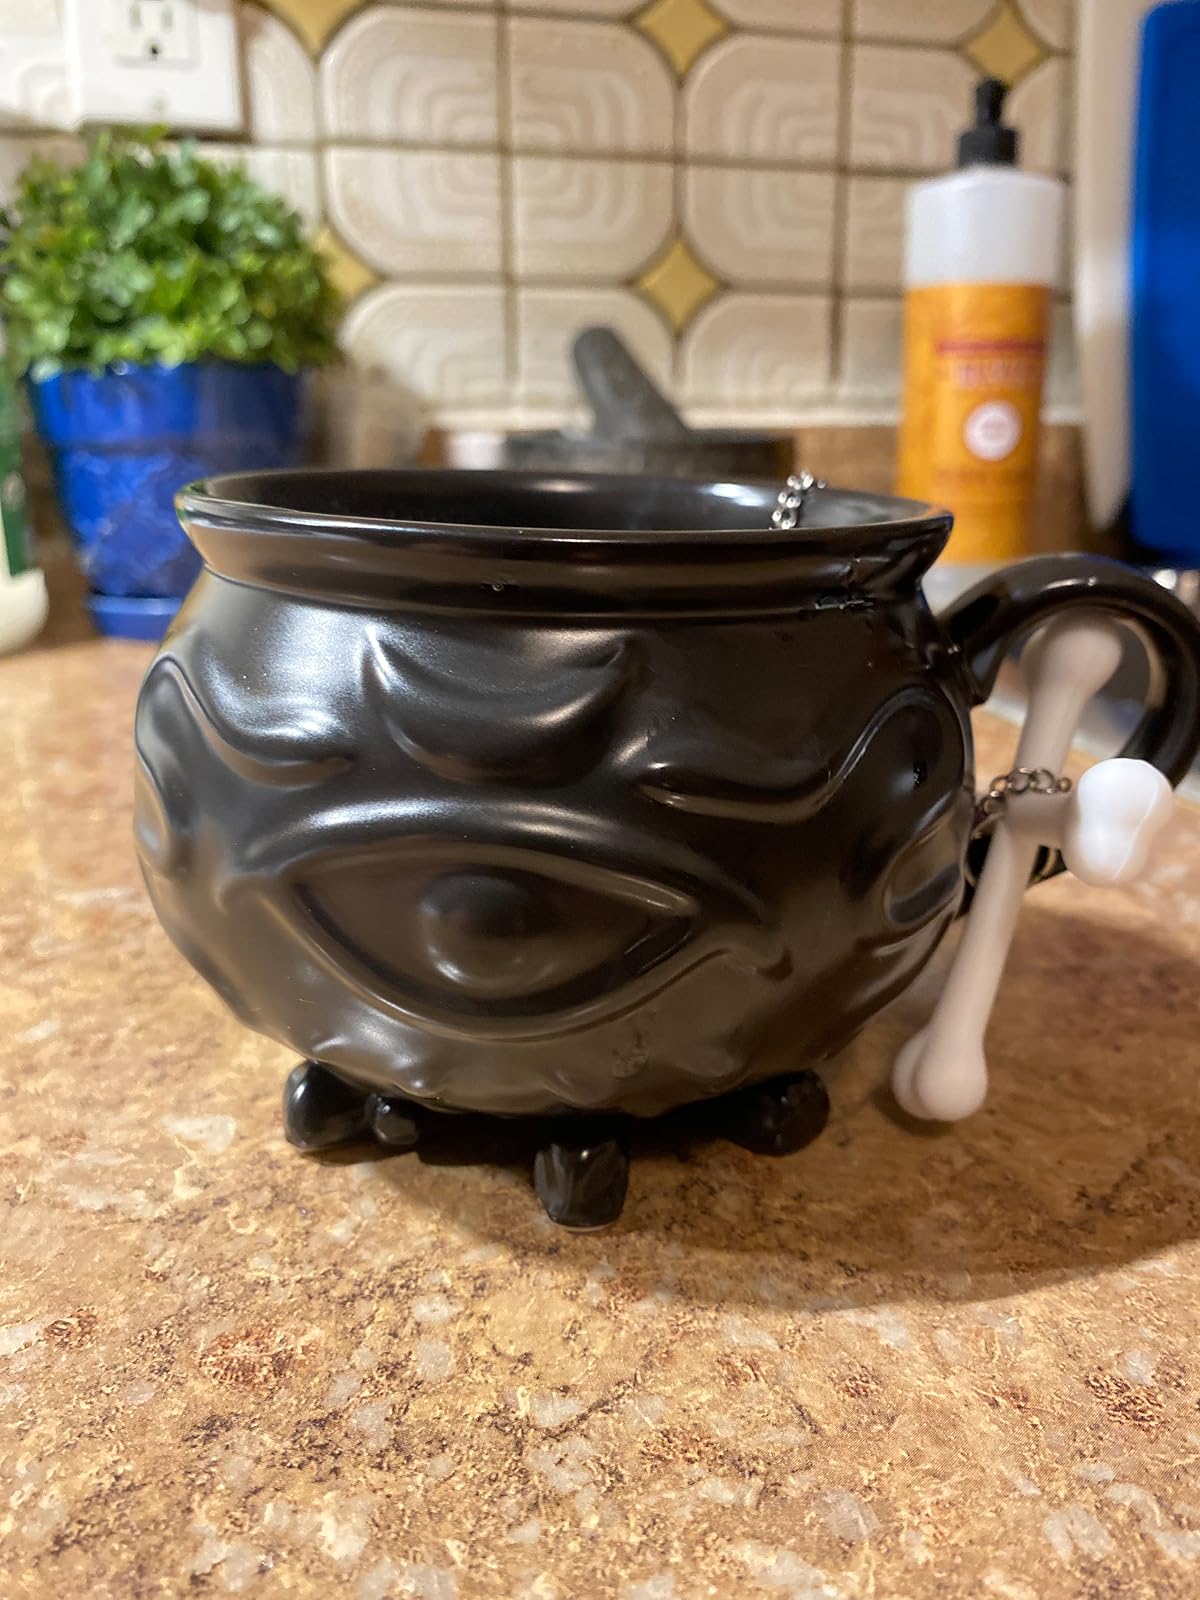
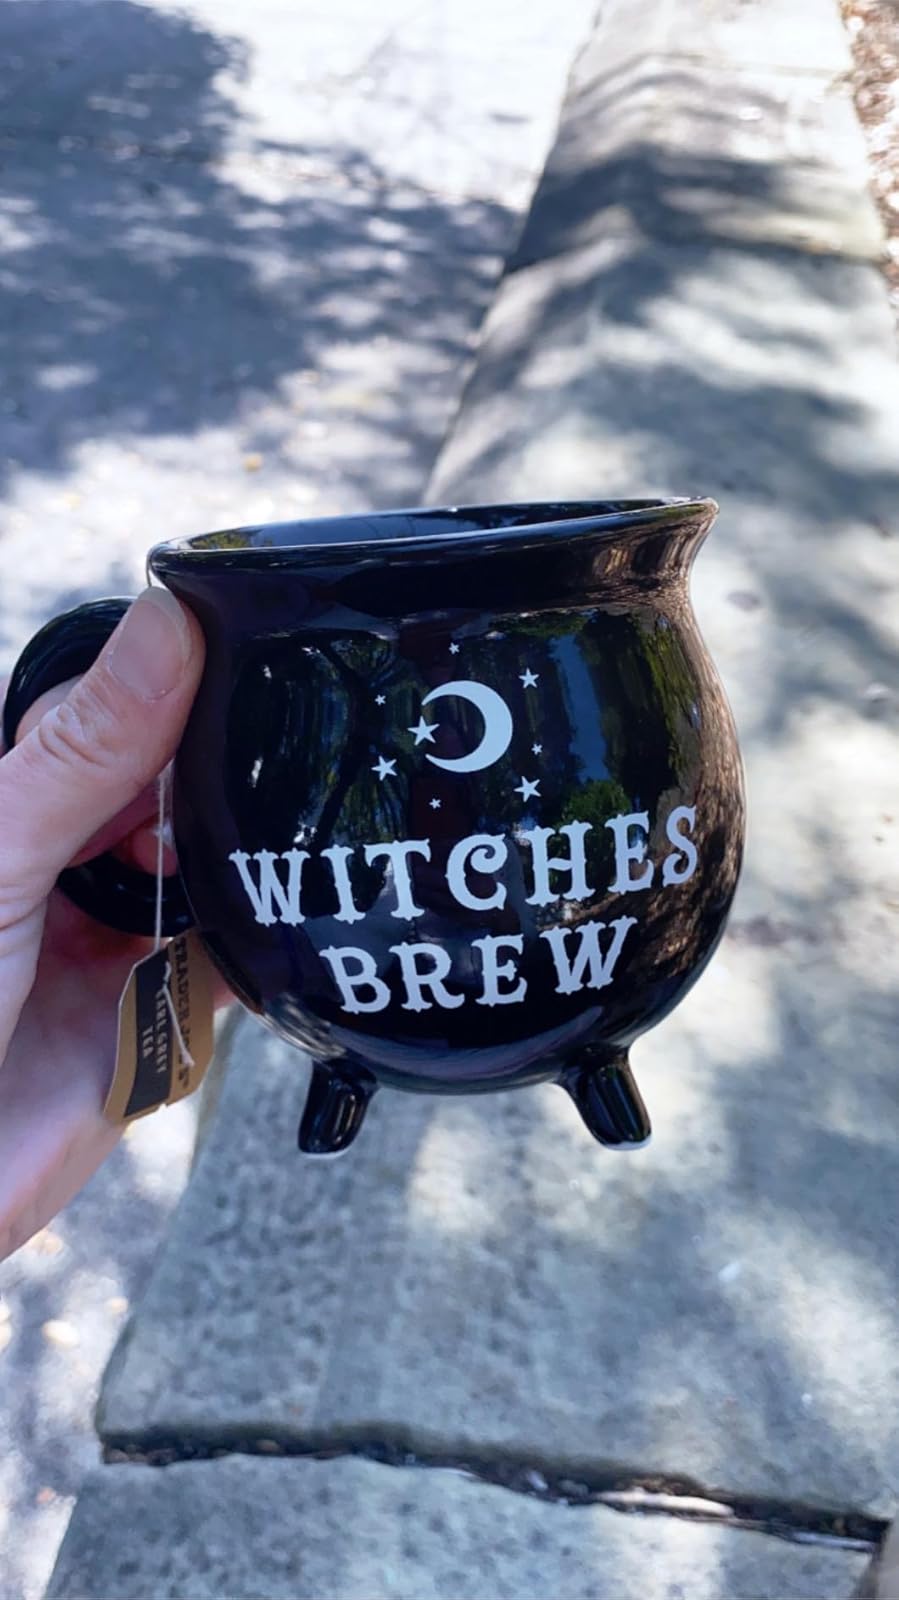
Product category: items_mug
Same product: no